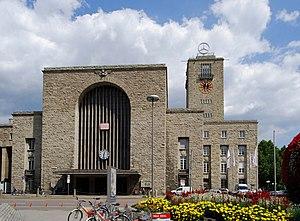
Stuttgart /ˈʃtutɡaʁt/ est la capitale du Land de Bade-Wurtemberg, dans le Sud de l'Allemagne. Sixième plus grande ville d'Allemagne, Stuttgart a une population de 613 392 habitants tandis que la région métropolitaine de Stuttgart en compte 5,3 millions.